Women's History Month

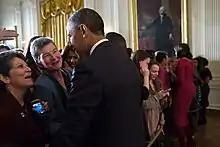
Women's History Month reception in the East Room of the White House on 18 March 2013

In the United States, Women's History Month traces its beginnings back to the first International Women's Day in 1911. Laura X organized a march in Berkeley, California, on International Women's Day in 1969; International Women's Day had been largely forgotten in the United States before then. The march led to the creation of The Women's History Research Center, a central archive of the women's movement from 1968 to 1974. Laura X also thought it unfair for half the human race to have only one day a year and called for National Women's History Month to be built around International Women's Day. The Women's History Research Center collected nearly one million documents on microfilm, and provided resources and records of the Women's liberation movement that are now available through the National Women's History Alliance, which carried on their ideas, including successfully petitioning Congress to declare March as Women's History Month. In 1978, the school district of Sonoma, California participated in Women's History Week, an event designed around the week of March 8 (International Women's Day). In 1979, a fifteen-day conference about women's history was held at Sarah Lawrence College from July 13 until July 29, chaired by historian Gerda Lerner. It was co-sponsored by Sarah Lawrence College, the Women's Action Alliance, and the Smithsonian Institution. When its participants learned about the success of the Sonoma County's Women's History Week celebration, they decided to initiate similar celebrations within their own organizations, communities, and school districts. They also agreed to support an effort to secure a National Women's History Week.